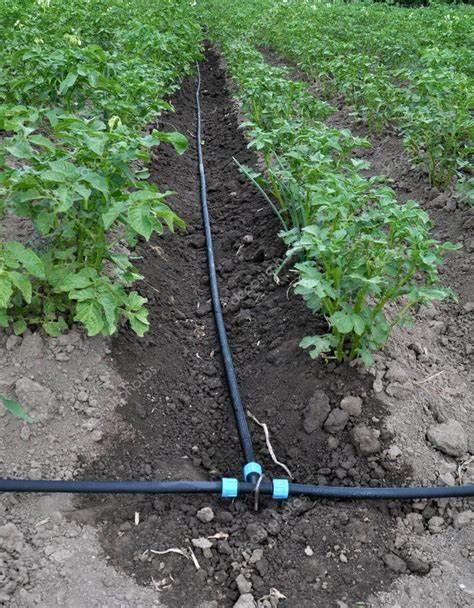
Mfumo mzuri wa mabomba ya kumwagilia maji, uliowekwa katikati ya matuta ya shamba lililojaa miche ya kijani iliyomea na kustawi. Mfumo huu ukihakikisha umwagiliaji wa maji unafikia kila mche na hivyo kuleta unyevuunyevu stahiki kwa ajili ya ukuaji wa mazao hayo.